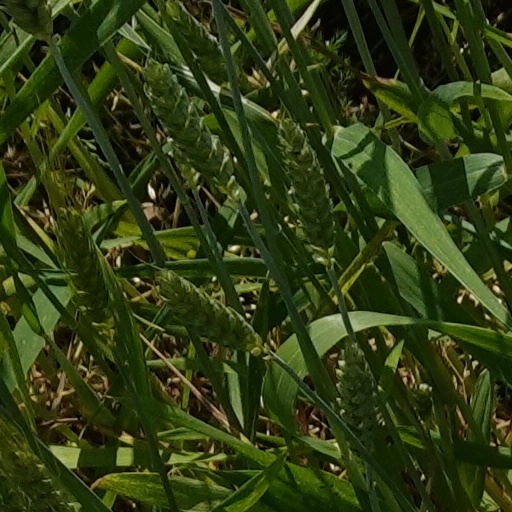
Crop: wheat